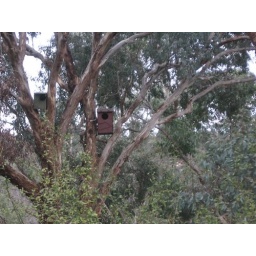
If you look reeally closely, there's a little black tail in the doorway of the green house.